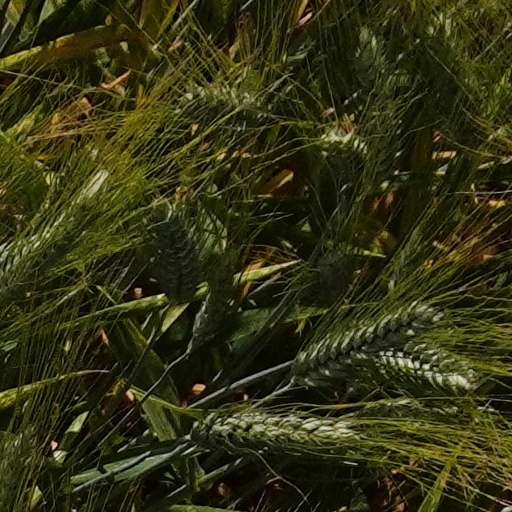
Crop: wheat